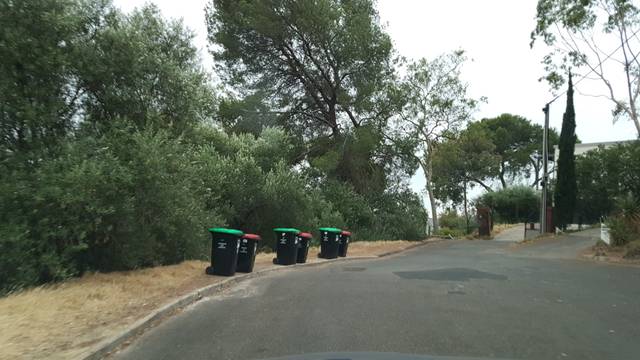
Region: Australia
Coordinates: -34.962, 138.648